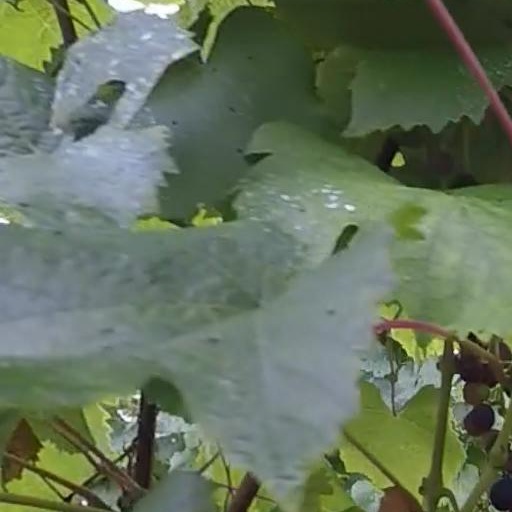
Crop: grape